Delhi Public School, Azad Nagar

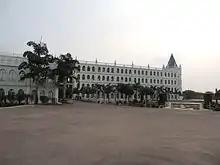
Delhi Public School Azaad Nagar

Delhi Public School Azaad Nagar is located on a sprawling, lush, green 20-acre campus. It is a co-educational day and boarding school with more than 3,000 students. The school consists of an administrative block and three academic blocks. The primary block accommodates classes from playgroup to class V, while the middle block houses classes VI to VIII. The senior block consists of classes IX to XII, offering streams in science, commerce, and the humanities. Additionally, the school includes separate, air-conditioned boys' and girls' hostels, each headed by male and female wardens, respectively. The school's infrastructure also features an amphitheater, a multipurpose hall, a floodlit playground, a gymnasium, a shooting range, and an Olympic-sized swimming pool.